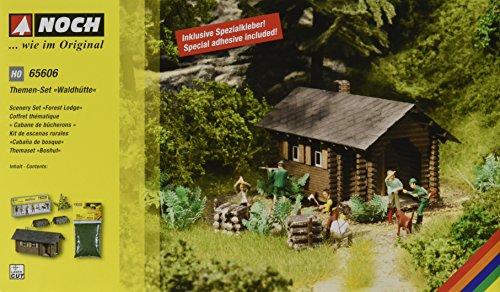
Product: Noch 65606 Forest Lodge H0 Scale
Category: Toys & Games | Hobbies | Trains & Accessories | Train Sets
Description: Great Condition.
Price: $39.59
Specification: ProductDimensions:1.6x9.8x5.9inches|ItemWeight:6.4ounces|ShippingWeight:6.4ounces(Viewshippingratesandpolicies)|DomesticShipping:ItemcanbeshippedwithinU.S.|InternationalShipping:ThisitemcanbeshippedtoselectcountriesoutsideoftheU.S.LearnMore|ASIN:B005ECNXQW|Itemmodelnumber:65606|Manufacturerrecommendedage:14yearsandup